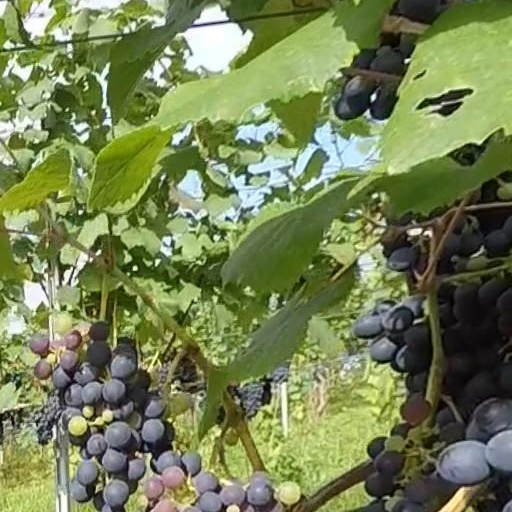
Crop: grape